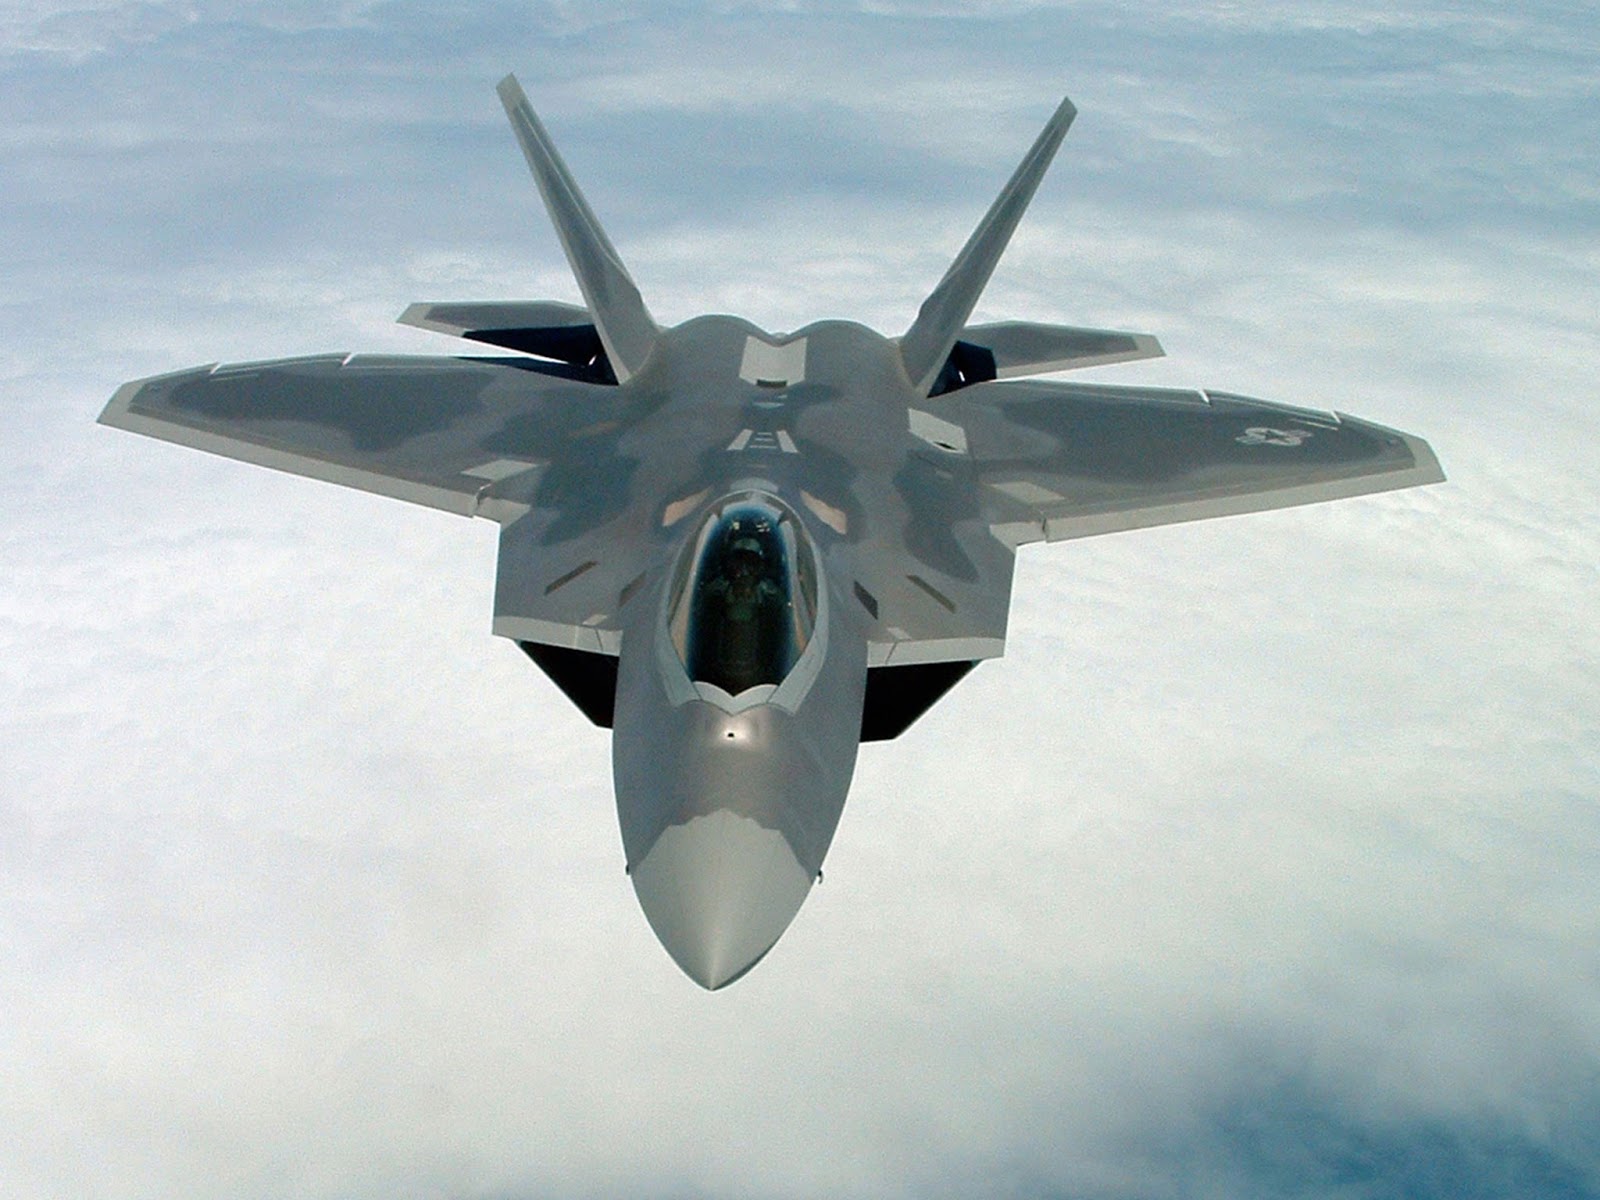
Vehicle type: Planes